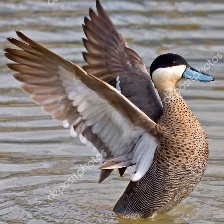
Species: PUNA TEAL
Scientific name: ANAS PUNA
ImageNet parent category: drake